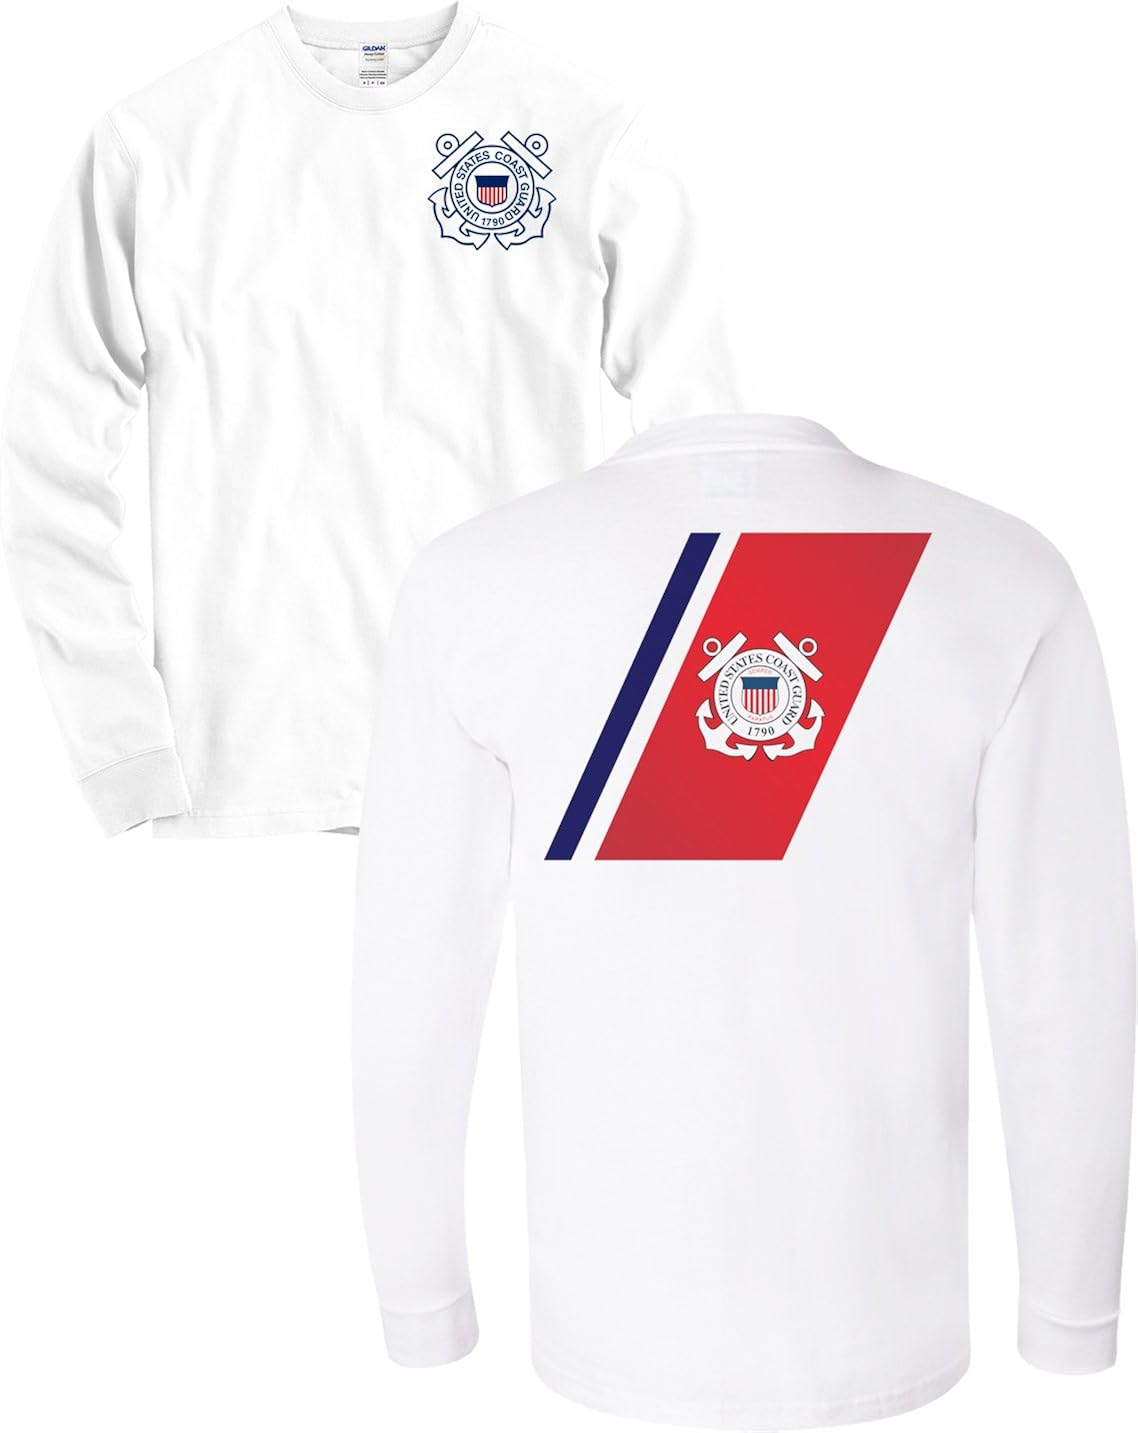
USCG US Coast Guard Racing Stripe Front & Back White Long Sleeve Shirt USA
Category: AMAZON FASHION
Printed in the USA on a quality 5.30oz Gildan Long Sleeve T-Shirt. (Ash Grey is 99% cotton/1% polyester, Sport Grey is 90% cotton/10% polyester)
Features: 100% Cotton | Pull On closure | Machine Wash | Printed in the USA! | Quality Pre-Shrunk Long Sleeve T-Shirt | Super Soft Print